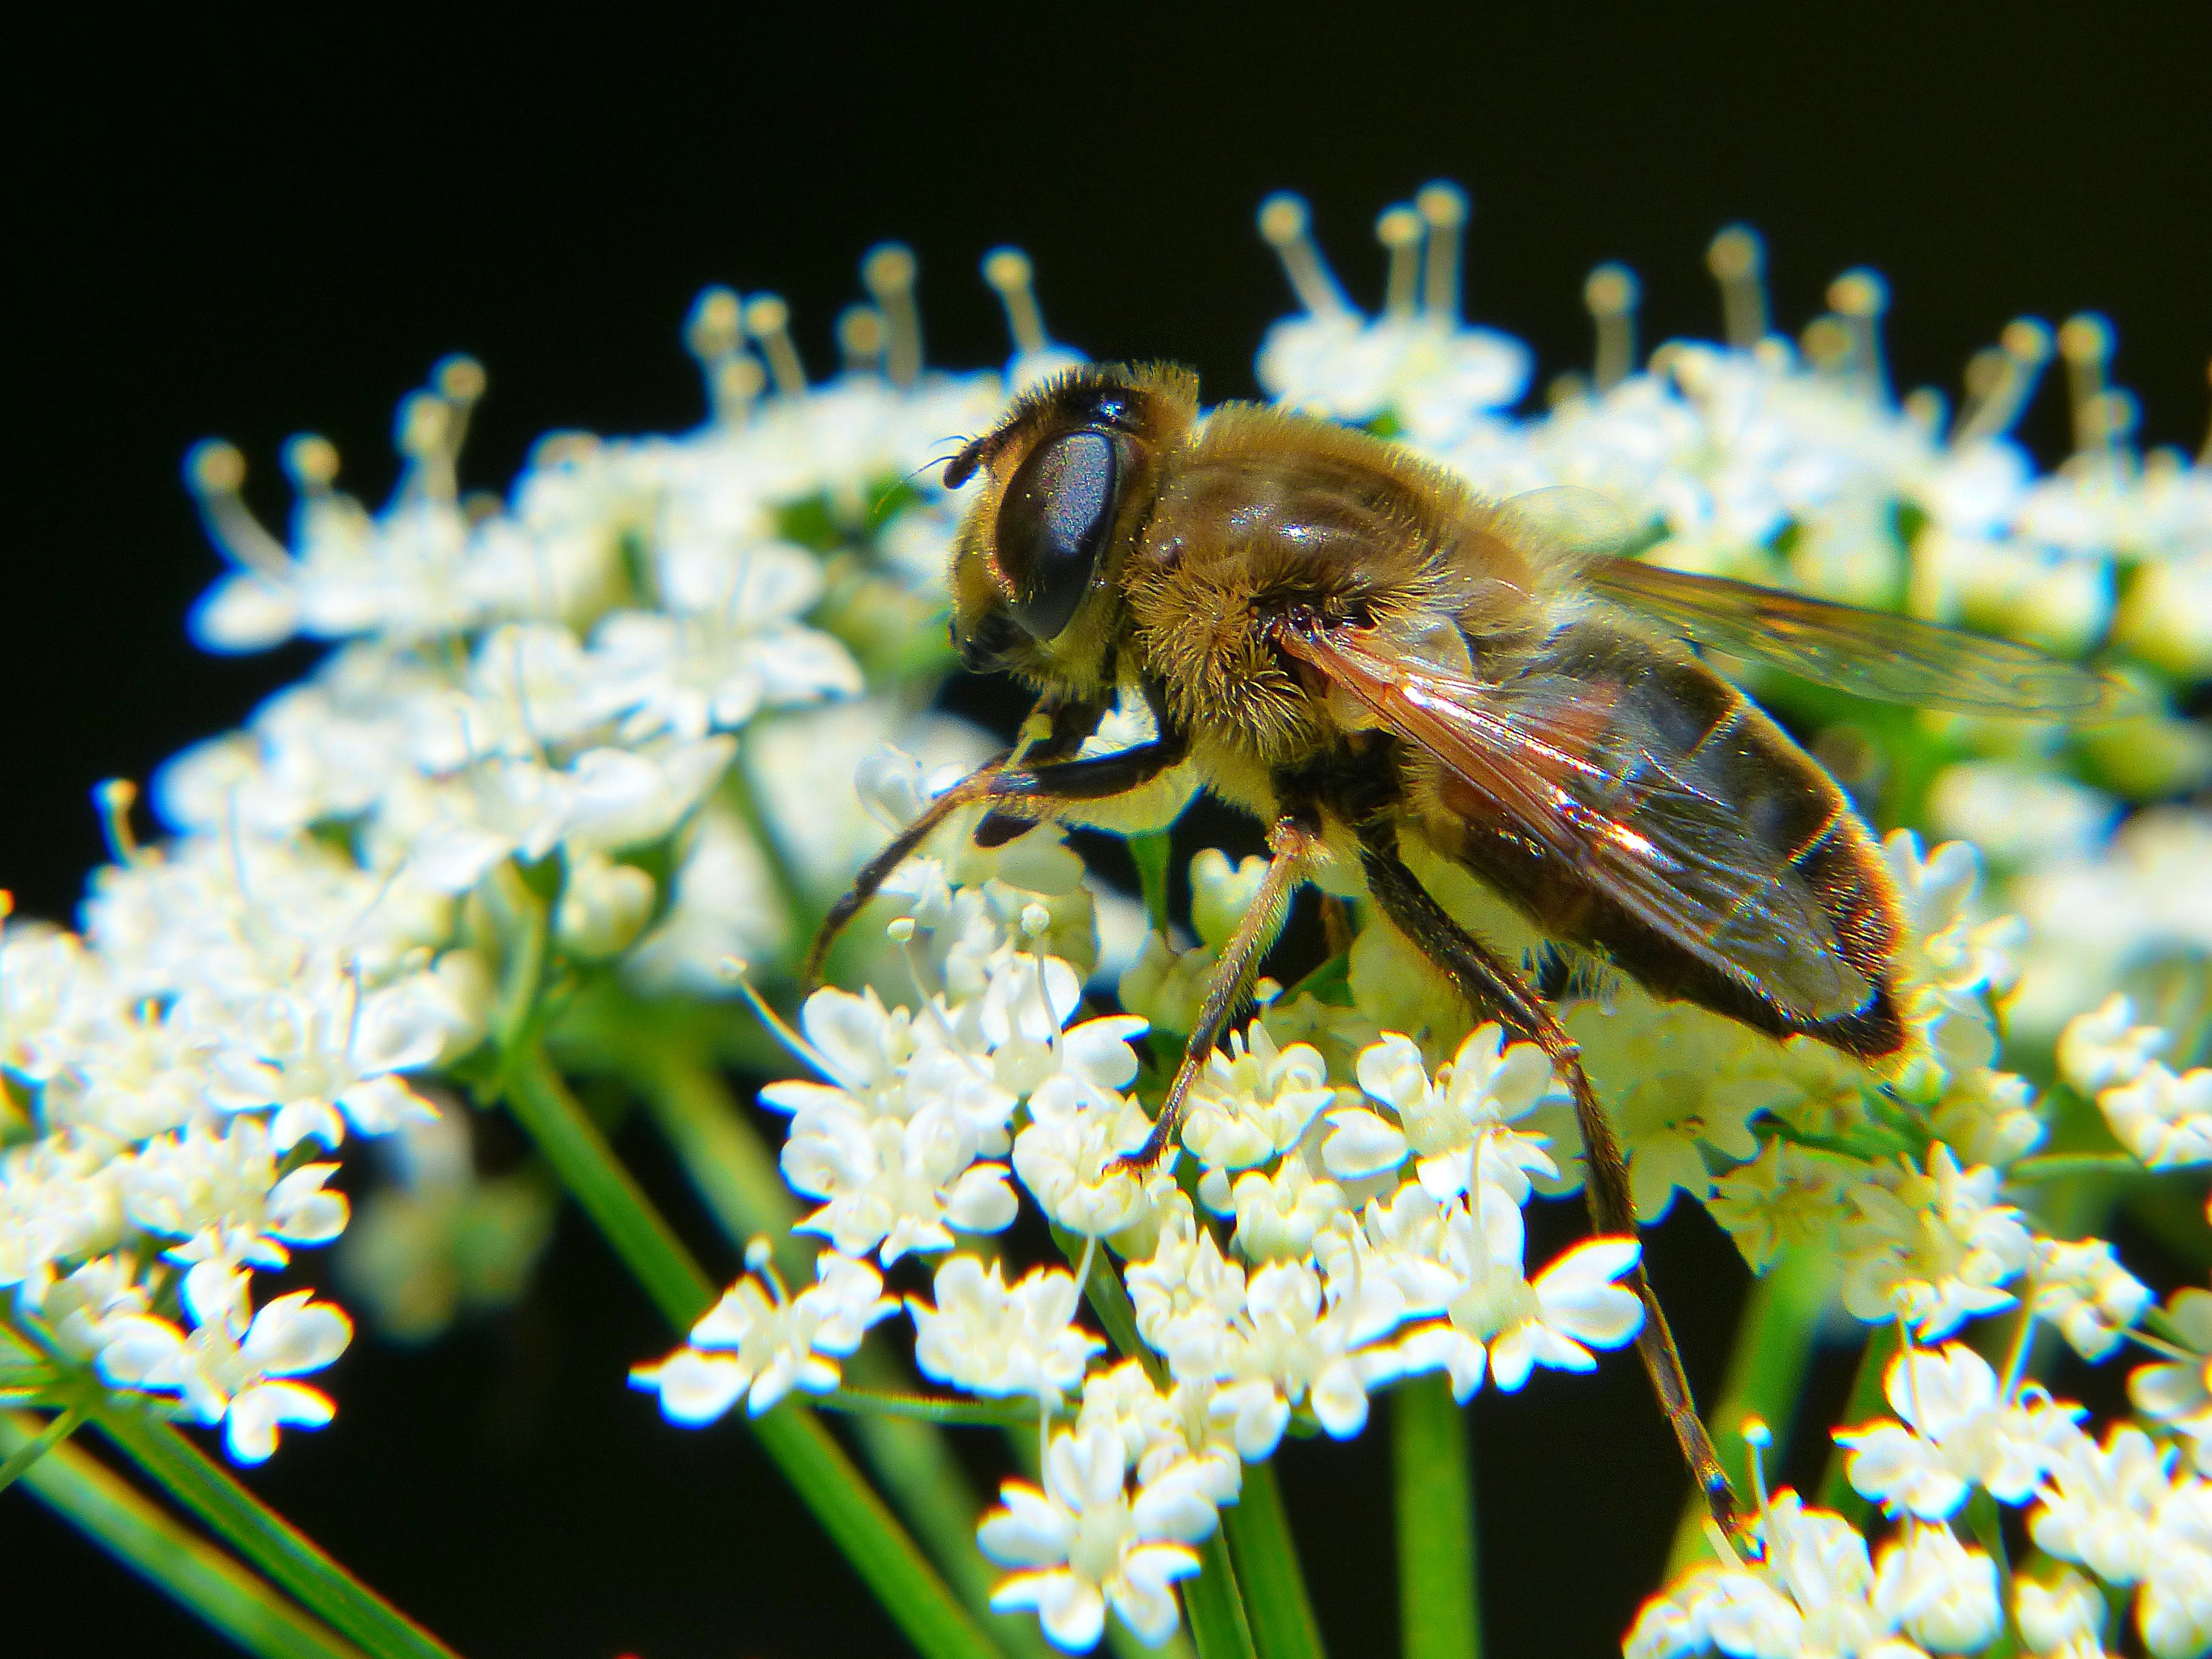
nature, blossom, plant, photography, flower, bloom, fly, pollen, pollination, green, insect, macro, biology, botany, flora, fauna, invertebrate, drone, close up, bee, wasp, nectar, macro photography, arthropod, honey bee, membrane winged insect